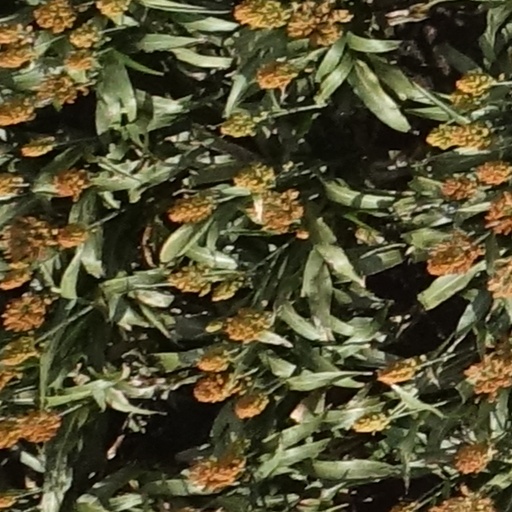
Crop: sorghum